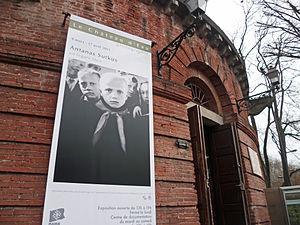
Toulouse (Haute-Garonne, France)
Le Château d’eau pôle photographique de Toulouse, ou Galerie du Château d'eau, est une tour de briques située à la jonction du Cours Dillon et du Pont-Neuf, à Toulouse. Comme son nom le suggère le bâtiment servait initialement à la distribution d'eau dans le centre de la ville mais n'était pas à proprement parler un château d'eau puisqu'il ne comportait pas de réservoir de stockage. Il fut reconverti en 1974 en espace d'exposition consacré à la photographie et est désormais un lieu très apprécié des Toulousains, en même temps qu'un haut lieu de culture.
Antanas Sutkus est un photographe lituanien.